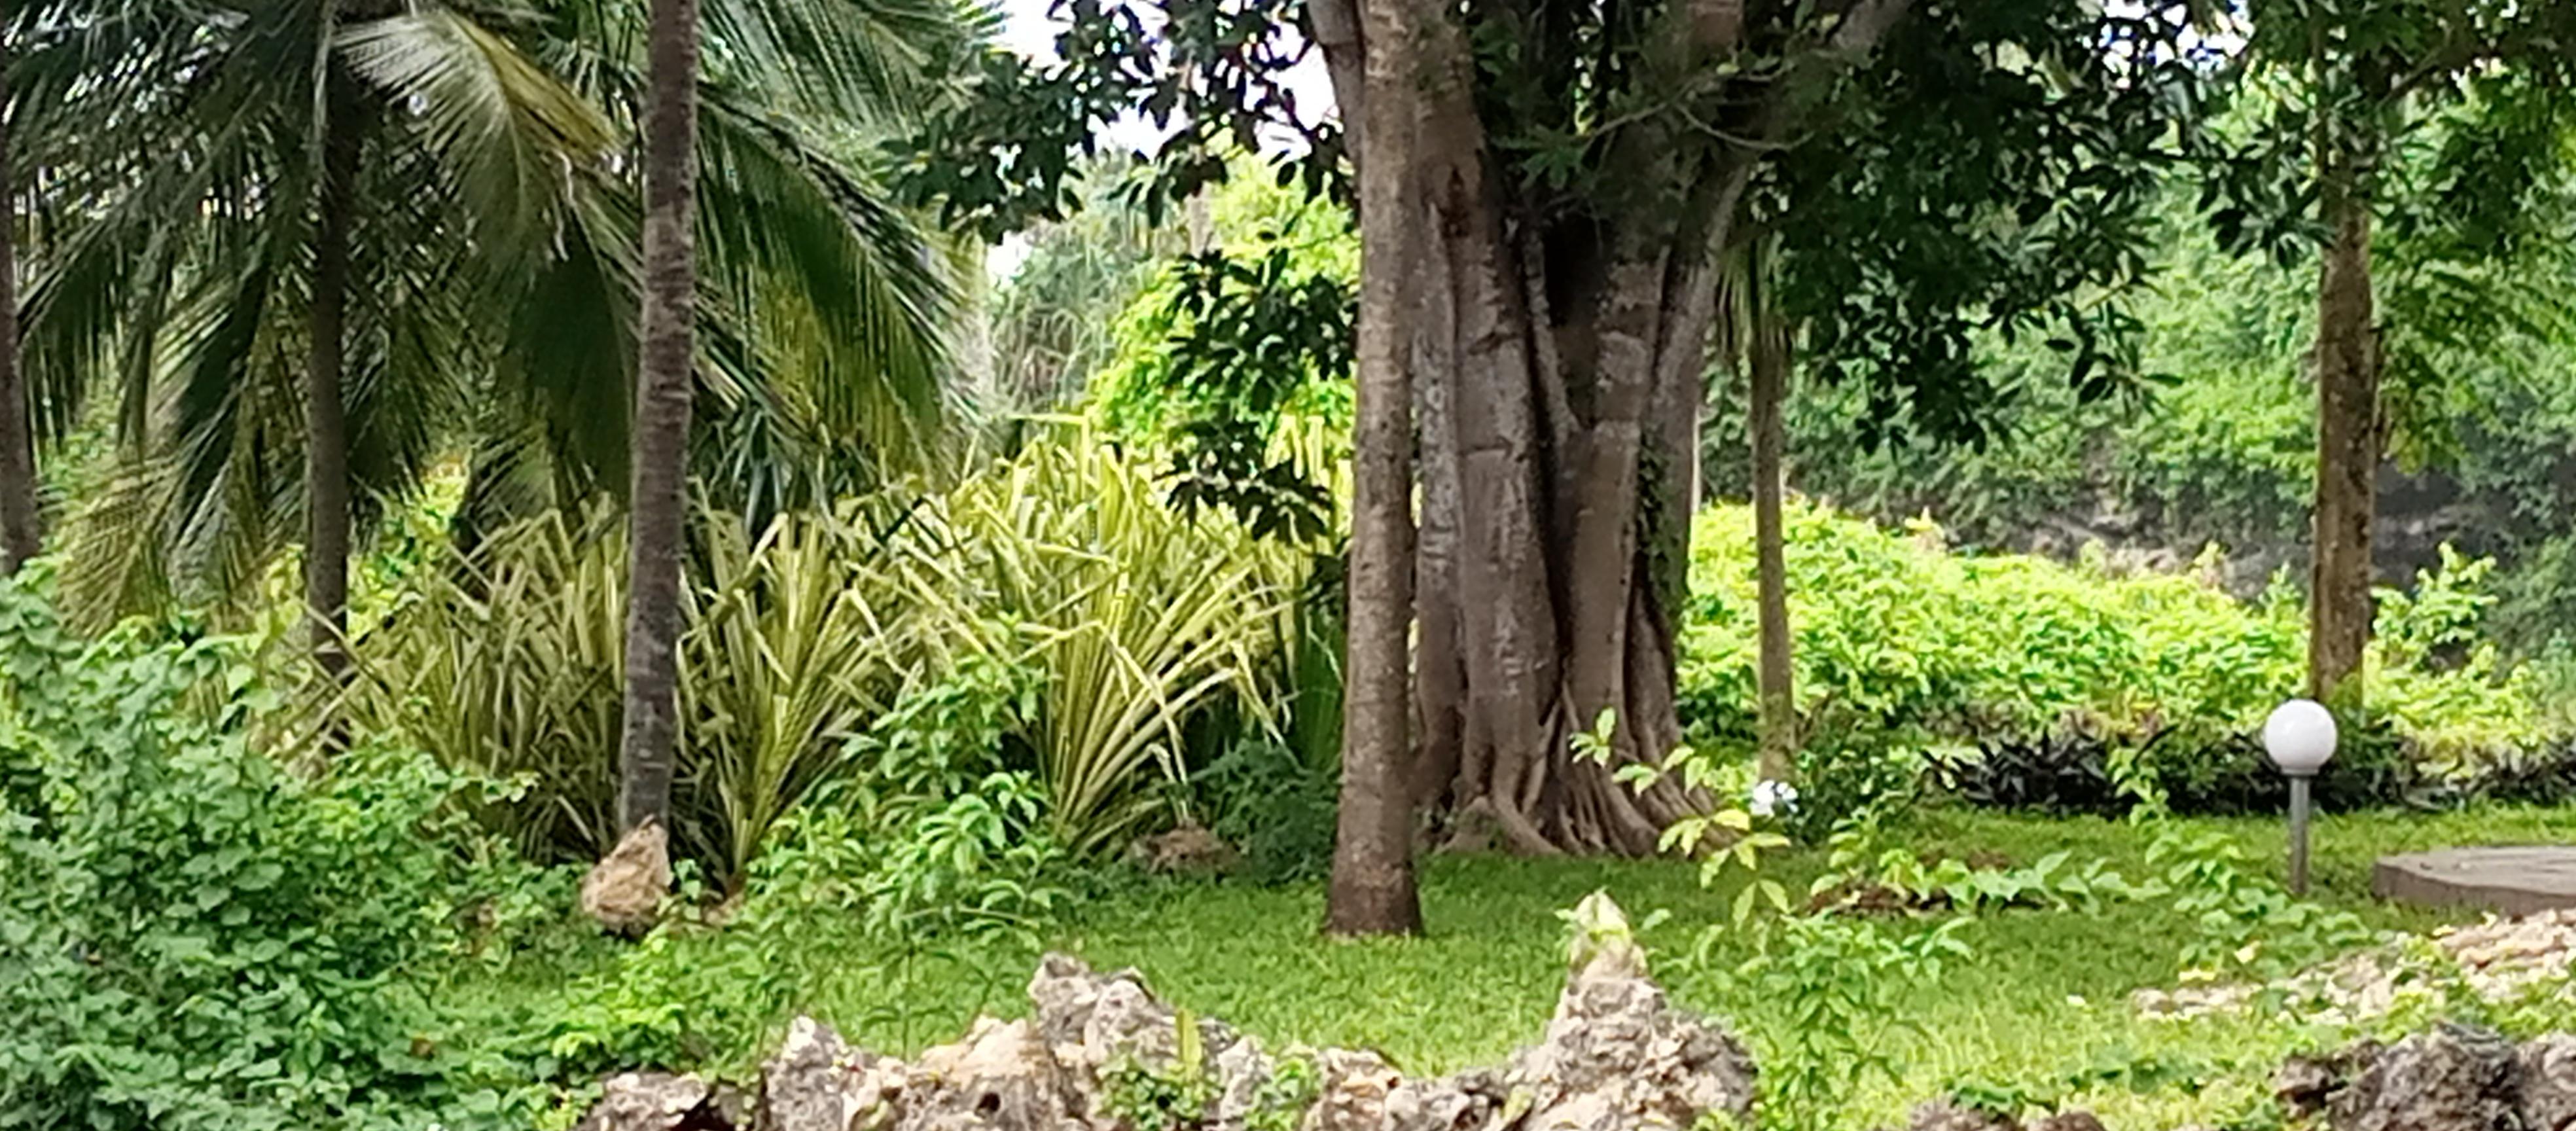
Eneo la mimea na viti ambapo zipo kadhaa, nyasi iliyokatwa vizuri, mawe yenye rangi ya kijivu yaliyopangwa kando, taa iliyosimama ambayo ina balbu nyeupe.